Margarita Morozova

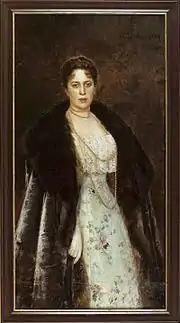
Margarita Morozova by N.K. Bodarevsky, 1897.

Soon after the birth of her daughter Maria in 1904, Morozova left Russia for Switzerland. After her return a year later, her house became a political centre, attracting among others various members of the RSDRP. In November 1905 Morozova (alongside Sergey Bulgakov, Prince Yevgeny Trubetskoy and Nikolai Berdyayev among others) became one of the organizers of the Moscow Religious and Philosophical Society. Having inherited from her late husband the post of the director of the Moscow Conservatory, she became friends with Alexander Scriabin, who became her personal piano tutor. In 1904-1908 Morozova supported Scriabin financially and stopped doing this only after their personal relations deteriorated. After the composer's death she financed the launching of Scriabin's museum and sustained members of his family for quite a while. In 1910 Morozova transferred most of her late husband's art collection (more than 60 paintings) to the Tretyakovskaya Gallery.